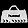
Label: Bag